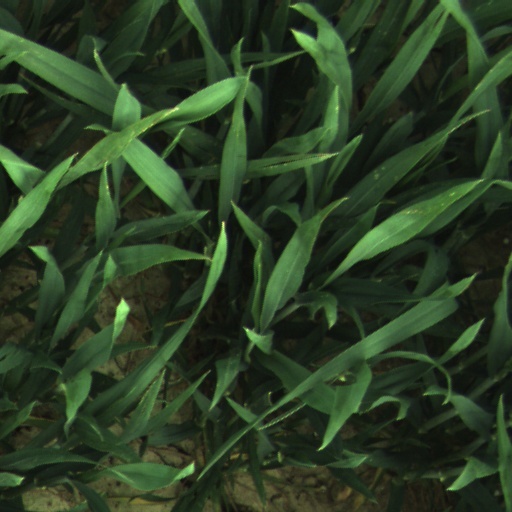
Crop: wheat